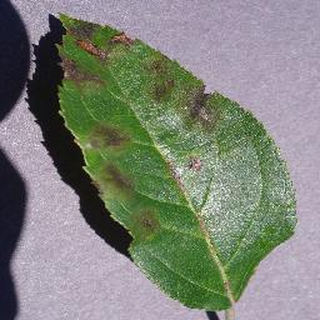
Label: apple_apple_scab